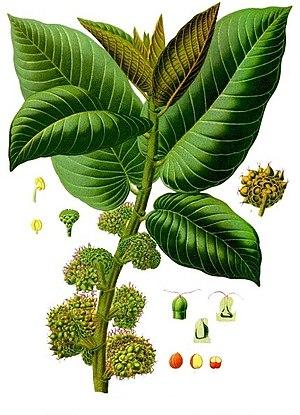
Le genre Castilla regroupe trois espèces d'arbres originaires des régions tropicales de l'Amérique de la famille des Moraceae.
Le Castilla elastica est un arbre à caoutchouc d'Amérique tropicale de la famille des Moraceae.